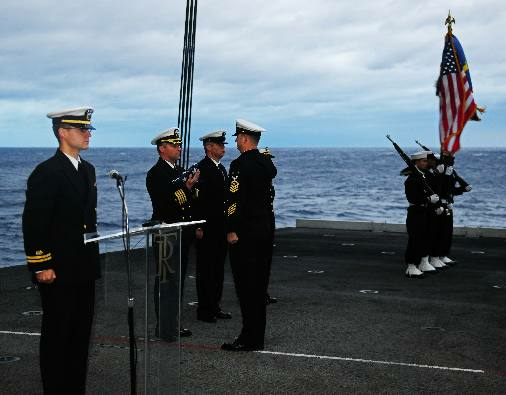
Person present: Yes